Prebends of Southwell

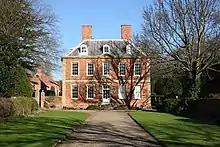
Oxton I Prebendal House

This prebend is also known as Oxton I. The revenues for this prebend came from lands in Oxton, Calverton and Cropwell Bishop, and half the tithes of the parishes of Oxton and Blidworth.